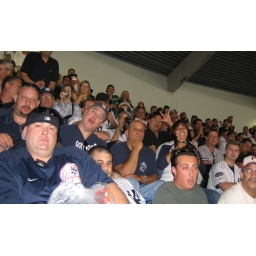
some of our usual gang- in row behind guy with bag &amp;amp; hat